John Stratford (verderer)

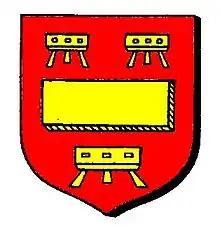
Coats of Arms of John Stratford

John Stratford (1380 – July 1433), also known as "John Stratforde", was a medieval English verderer and landowner.